Dandeson Coates Crowther

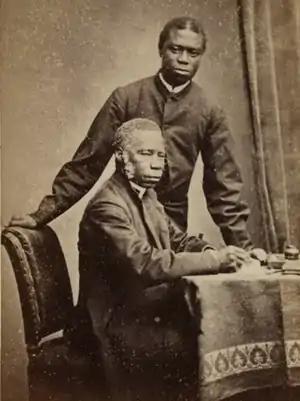
Dandeson, with father Samuel Ajayi Crowther

Dandeson Coates Crowther's journey as a missionary began in 1870 after he was ordained by his father. On 19 June 1870, he became a deacon at Saint Mary's Parish Church in Islington, London. He returned to the Niger Delta in 1871 to join the Christian Missionary Society Niger Mission. On 12 March 1871, he became a priest in Lagos, Nigeria. He remained at Bonny Island, Rivers State, Nigeria until becoming Archdeacon of the Niger Delta in 1876. He was Archdeacon, often called "venerable," of the Lower Niger and Delta stations, and led the Southern Nigeria Province of the Christian Missionary Society Mission.